Alexander Henderson (theologian)

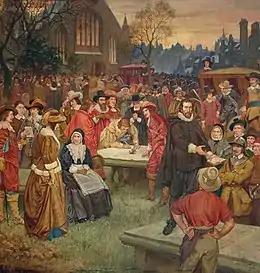
The Signing of the National Covenant. The Victorian painter William Hole places Henderson (standing on the gravestone) at the centre of events in 1638. Archibald Johnston is on the left.

With the memorable year 1637 Henderson reappears on the scene, a keen opponent of the Scottish Prayer Book, also known as "Laud's Liturgy," which King Charles was determined to foist on the Church.